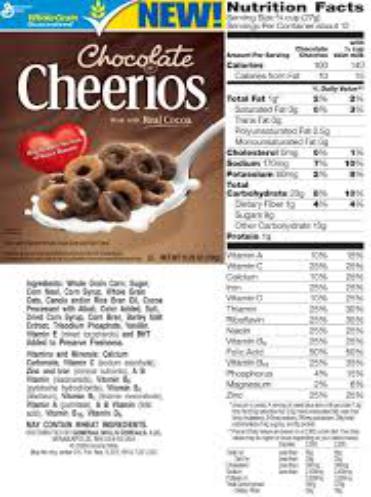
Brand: Chocolate Cheerios
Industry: Food